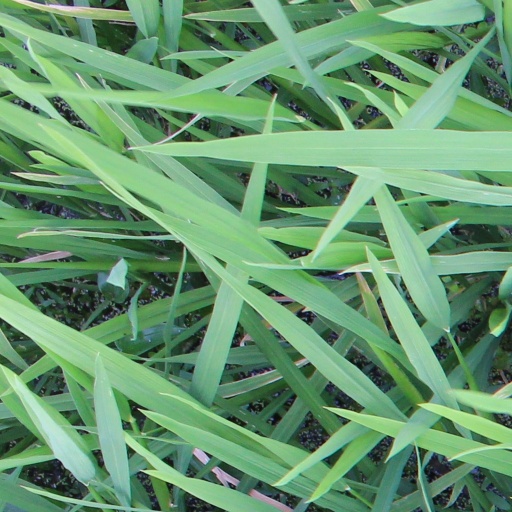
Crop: rice